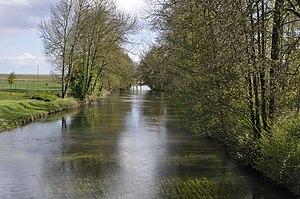
Pont sur la Bèze à Bèzouotte (Côted 'Or).
La Bèze est une rivière française située dans le département de la Côte-d'Or, en Bourgogne-Franche-Comté. C'est un affluent de la Saône en rive droite et donc un sous-affluent du Rhône.